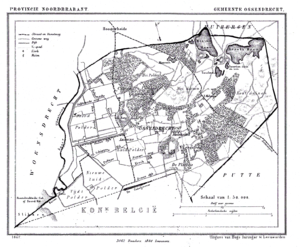
Ossendrecht est un village situé dans la commune néerlandaise de Woensdrecht, dans la province du Brabant-Septentrional. Le 1ᵉʳ janvier 2007, le village comptait 5 286 habitants.